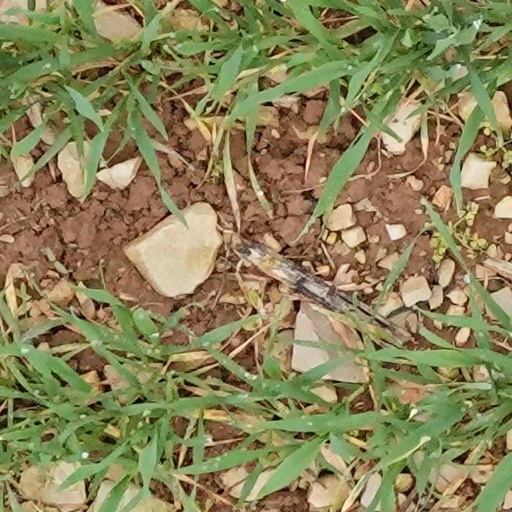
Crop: wheat